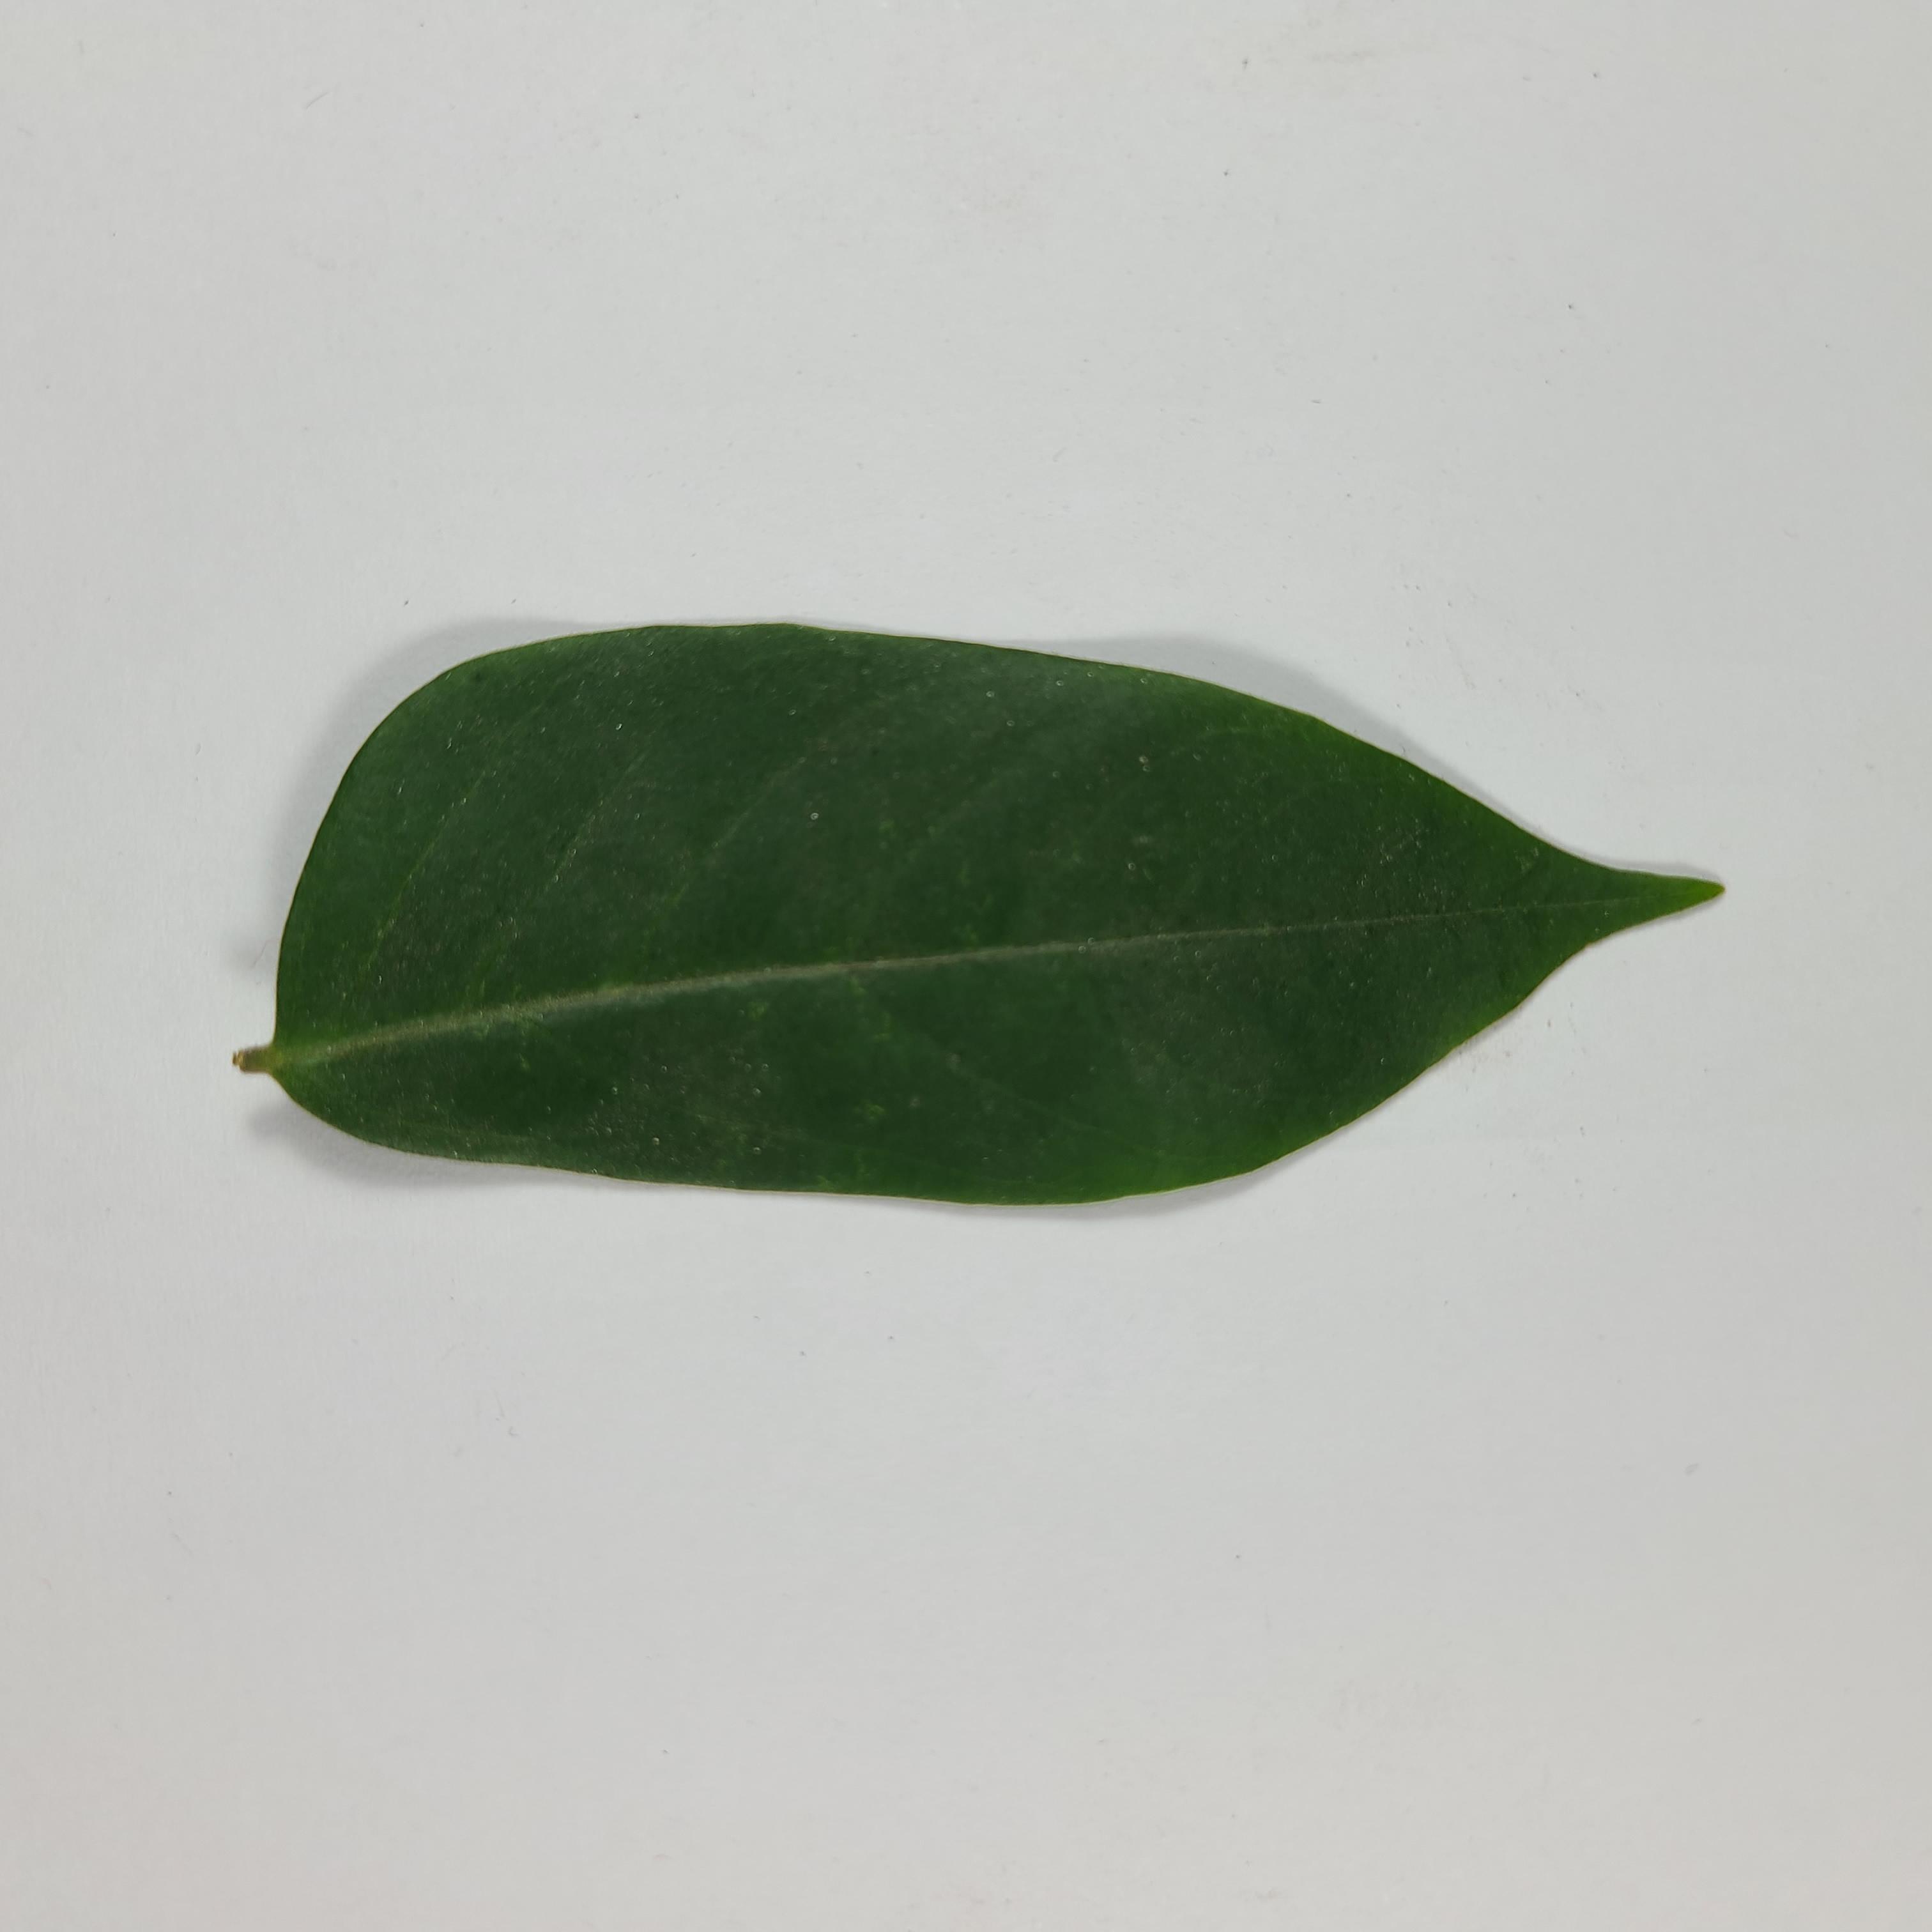
Label: Healthy Leaves